History of Asmara

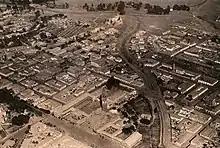
Asmara in the 1930s

With the plan to invade Ethiopia and to incorporate it into the African colony, Asmara's cityscape began to change. More and more soldiers were being stationed in Eritrea, and the city had only a short time to manage a rapid increase in its population. Between 1932 and 1936 alone the number of inhabitants rose from 18,000 to 98,000 people. Until 1935, administrative and commercial structures were expanded in order to build up Asmara as a military base for the upcoming war. The village became a bustling administrative city and a trading hub, that required its new inhabitants address its rising sanitation, building, transportation, and safety needs. And so, housing, businesses, recreation services, as well as churches appeared out of thin air in a matter of a few short years.